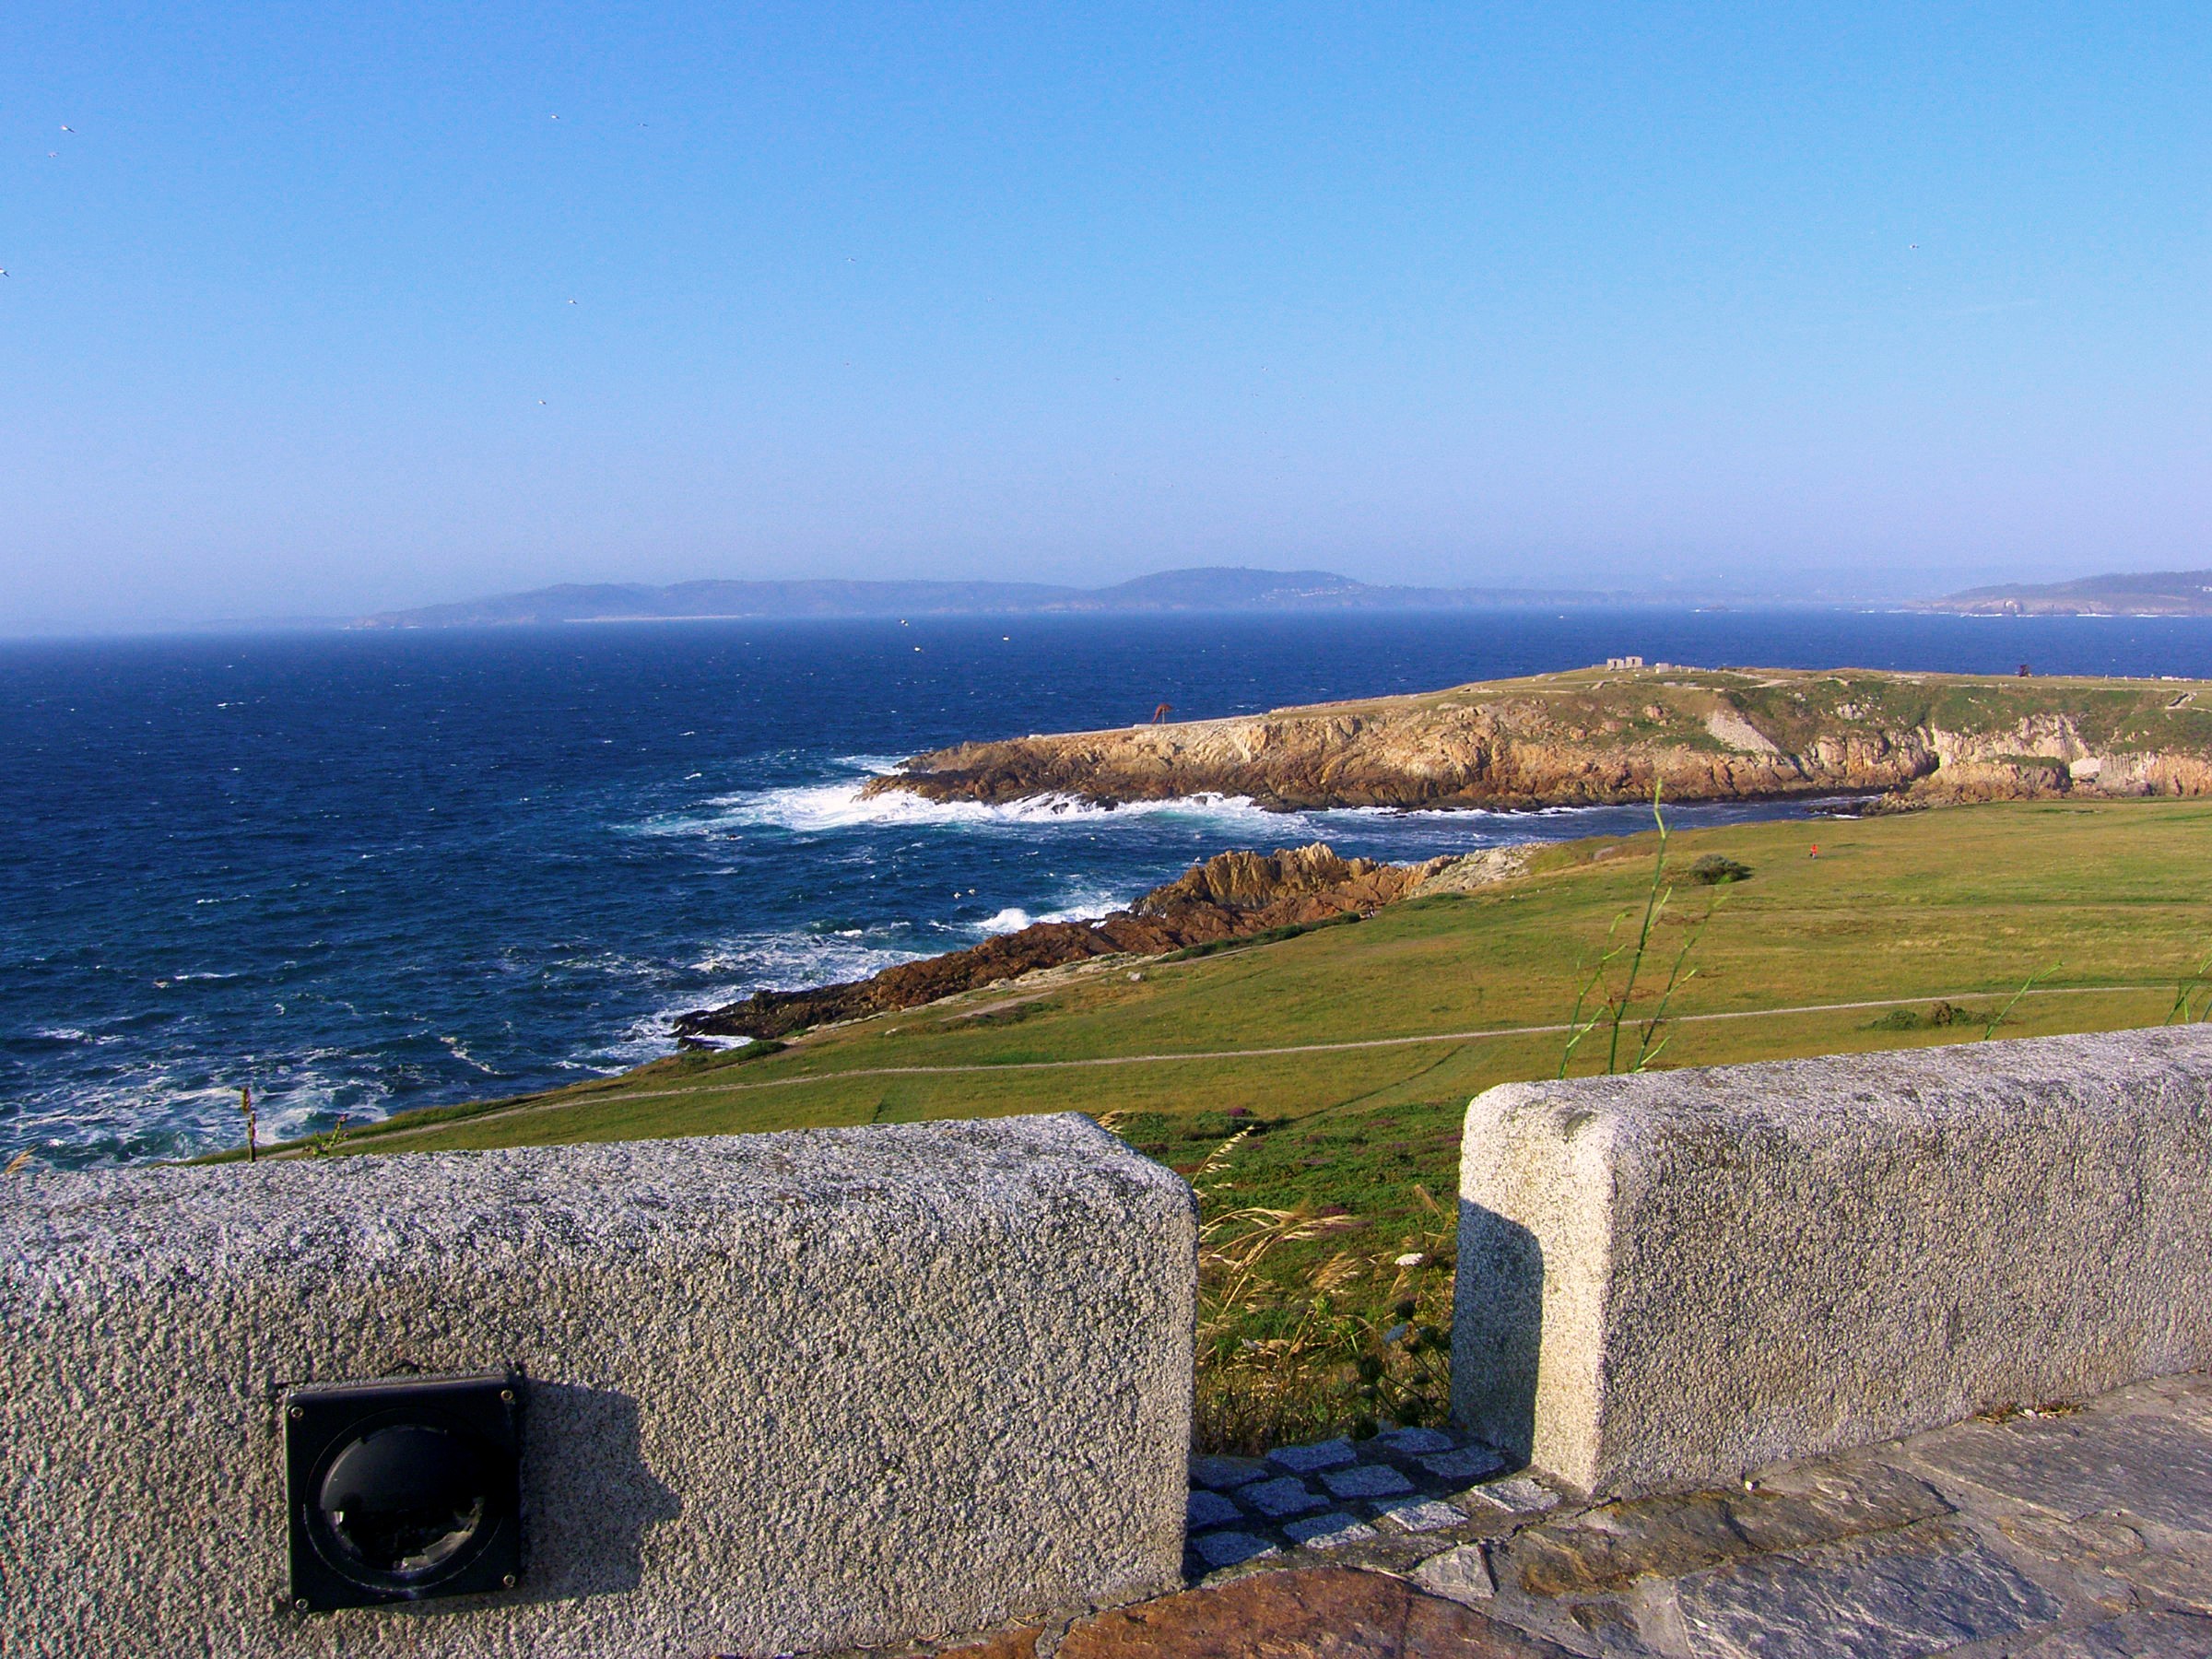
sea, coast, ocean, horizon, hill, shore, lake, cliff, cove, bay, reservoir, terrain, body of water, cape, ggl1